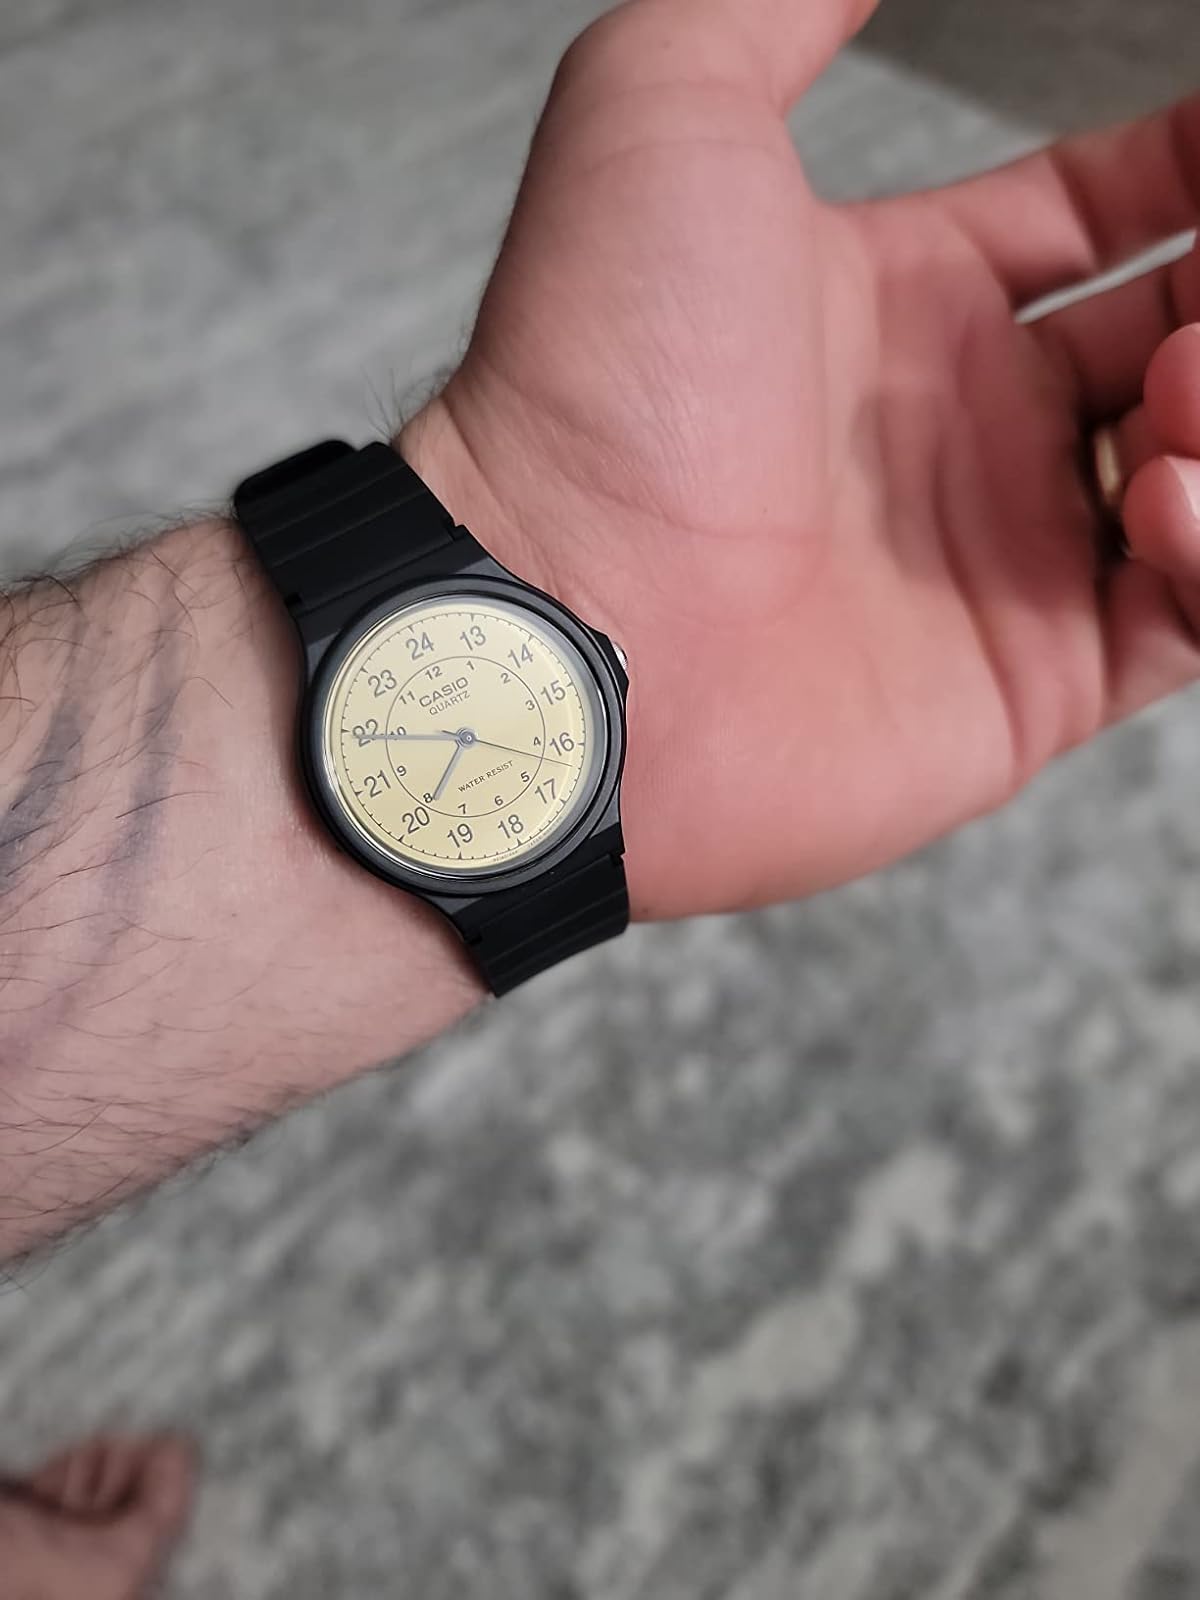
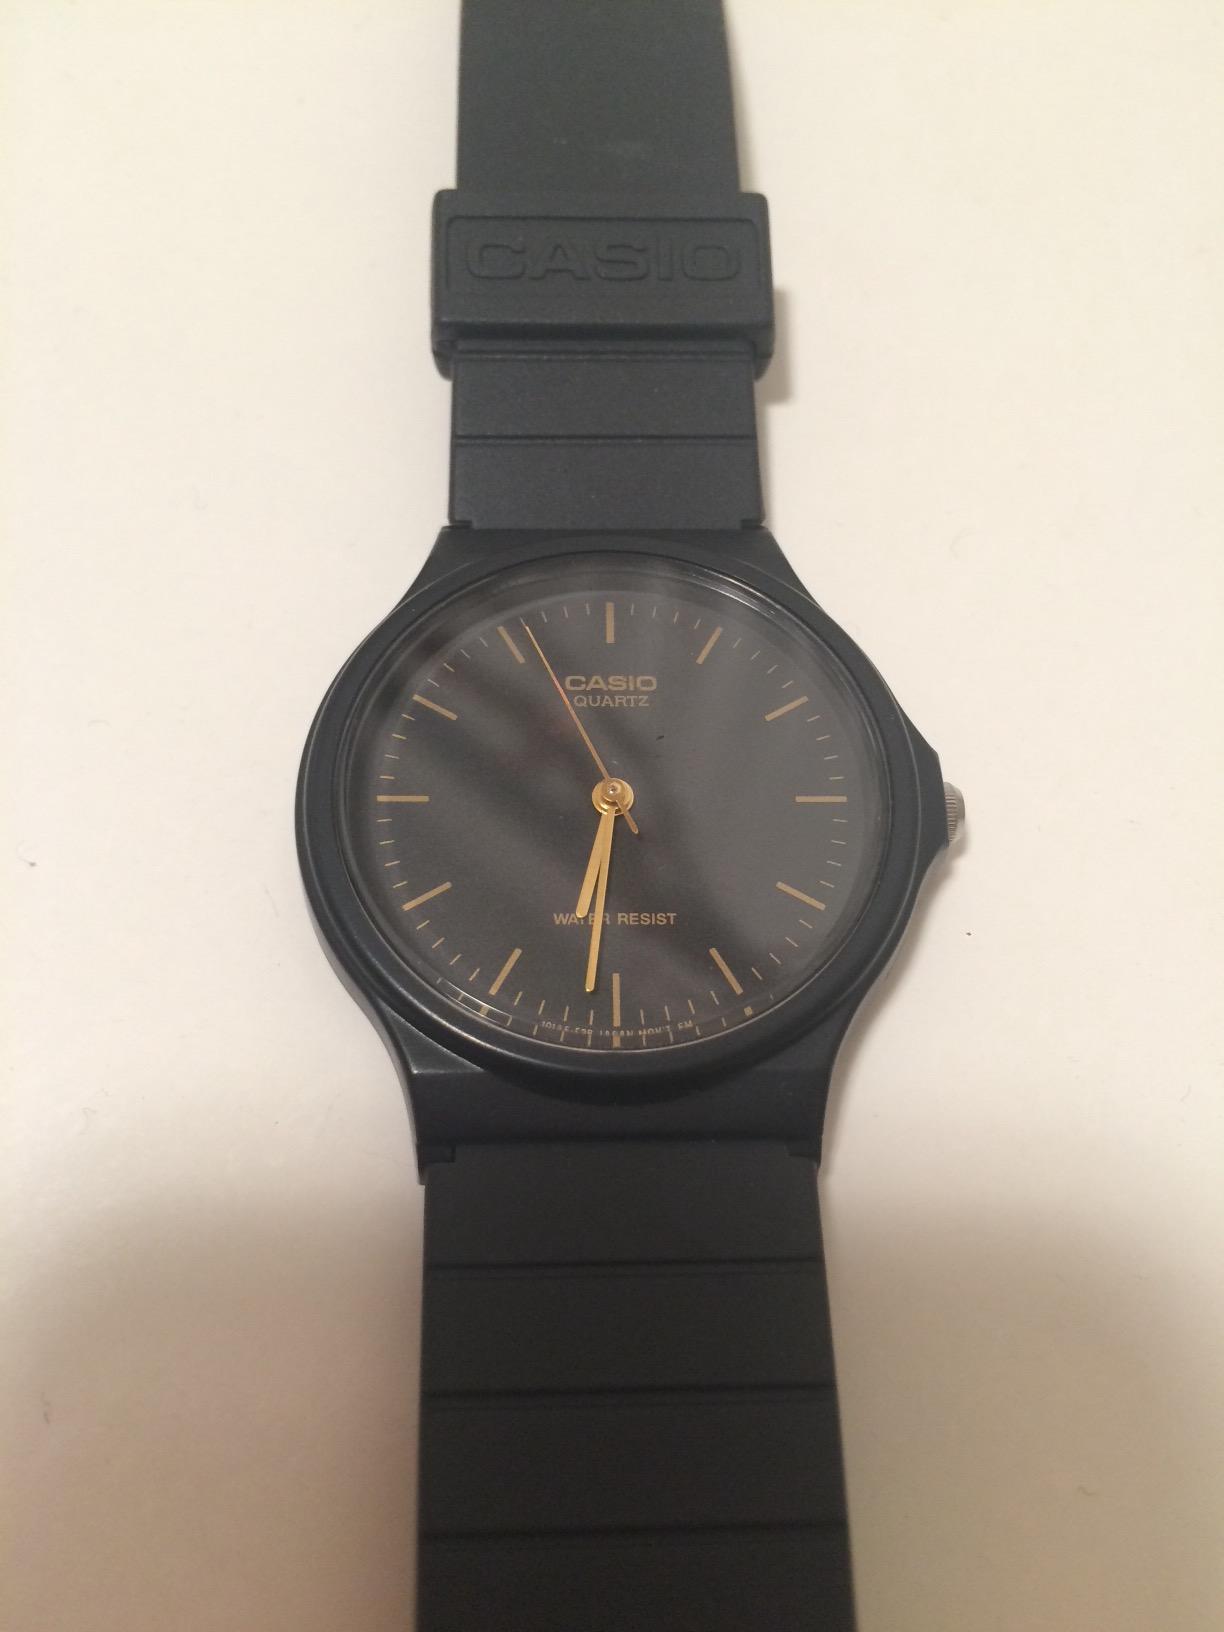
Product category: accessories_watch
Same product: no